Dragomer

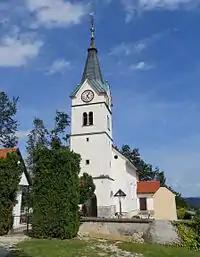
Saint Lawrence's Church

The local church in the settlement is dedicated to Saint Lawrence and belongs to the Parish of Brezovica.